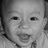
Emotion: happy